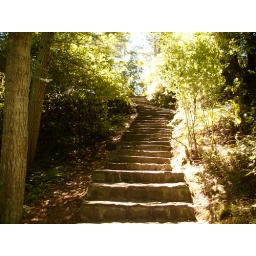
Stone steps leading up to large rock area over looking the ocean passages at Ruckle Park Saltspring Island